Astrotactin

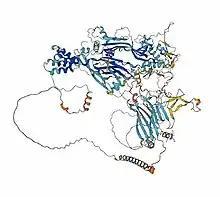
Astrotactin-3D-model

ASTN-1 is created via developmental pathways via mRNA, the astrotactin-1 protein is generated from Chromosome 1: 176,861,067-177,164,712 and the Gencode Gene: ENSG00000152092.16 with a base pair size of 303,646 and total Exon count of 23. Composed of 1294 amino acids on average with some variations of 1302, 1228, and 1216 depending on an individual's genetic composition. Astrotactin-1 appears highly conserved as mutations are quite rare with 2 deletions and a single duplication recorded within a sample of 64,114 subjects. ASTN1 features a relatively short amino terminus coupled with a longer carboxyl terminus within the extracellular matrix of their environment that may aid in the protein function of movement.